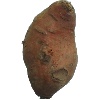
Label: Potato Sweet 1